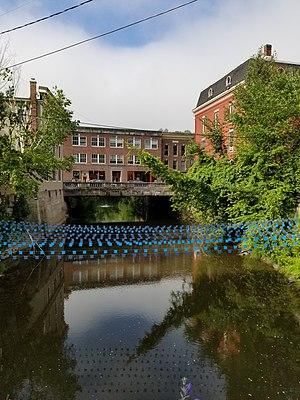
Édifice de rue State enjambant le cours d'eau North Branch (affluent de la rivière Winooski,) dans Montpelier.
La ville de Montpelier est la capitale de l’État du Vermont, aux États-Unis. Avec 7 855 habitants lors du recensement de 2010, c'est la capitale d’État la moins peuplée et la cinquième ville de l'État par la population.